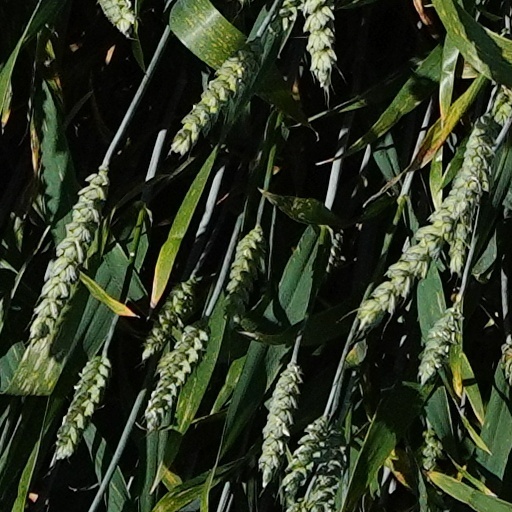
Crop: wheat